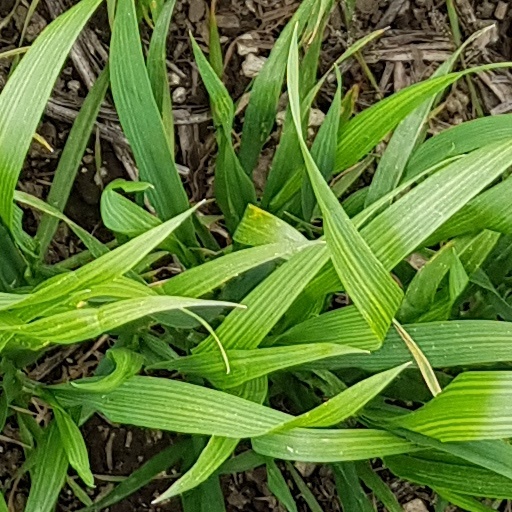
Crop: wheat